Lake Natoma

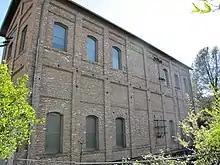
Folsom Powerhouse

On the south bank of Lake Natoma lies the old Folsom Powerhouse State Historic Park, located in the City of Folsom at the intersection of Riley and Scott Streets. In 1895, the Folsom Powerhouse became the first powerhouse to generate electricity for the city of Sacramento. The facility, which included the powerhouse and a dam, operated until 1952 when construction of the modern Folsom Dam hydroelectric facility was completed. The new Folsom Dam rendered the old Folsom Powerhouse obsolete. The old dam that had been used in conjunction with the historic Folsom Powerhouse was removed during construction of the modern Folsom Dam facility. During its operation (1895-1952) the powerhouse delivered 11,000 volts of electricity over 22 miles to Sacramento. The historic site is listed in the National Register of Historic Places. There is a visitor center where the public can learn more about the history of the park.